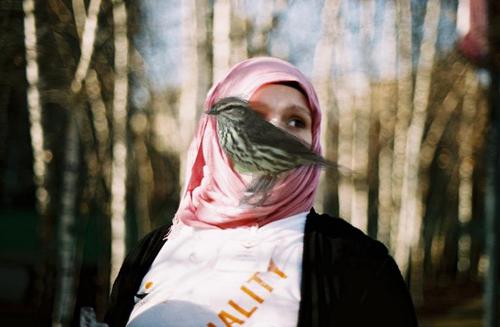
Bird species: Northern_Waterthrush
Bird type: landbird
Background: land